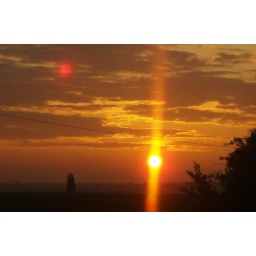
I love the amazing orange colour of the sky in this one